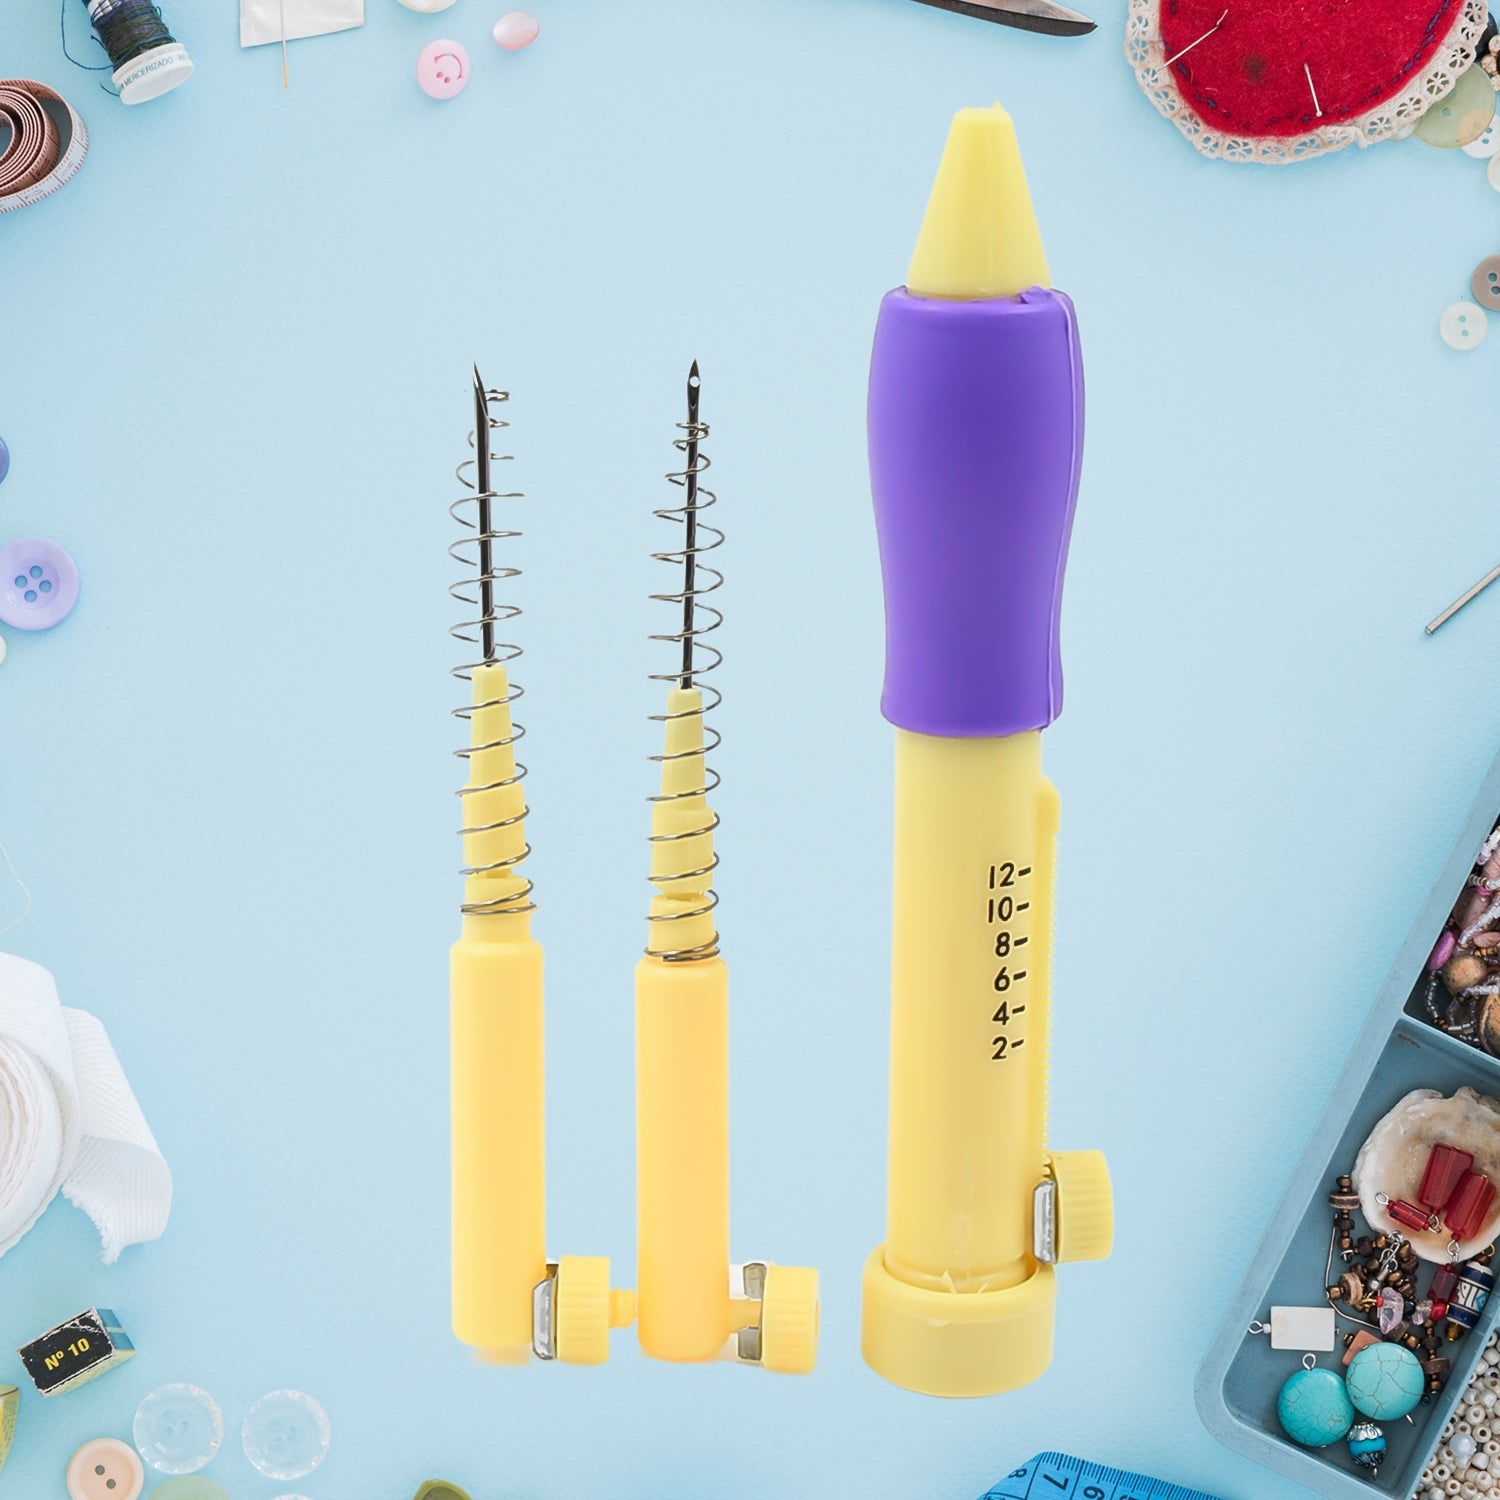
Punch Needle, DIY Craft Punch Needle Set (1 Set)
Brand: waymaxshop.com
Category: Arts & Entertainment > Hobbies & Creative Arts > Arts & Crafts > Art & Crafting Tools > Needles & Hooks > Hand-Sewing Needles > Embroidery Needles